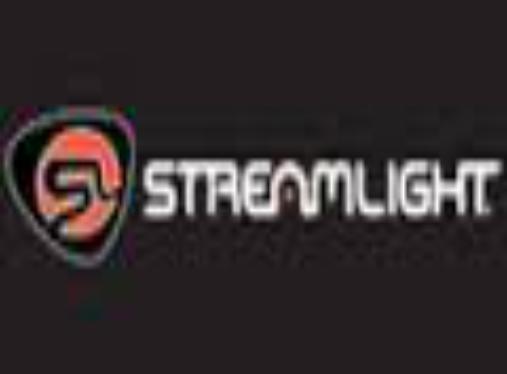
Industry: Necessities